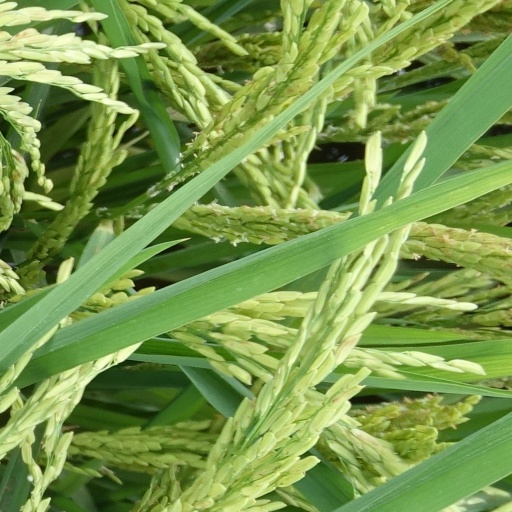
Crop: rice